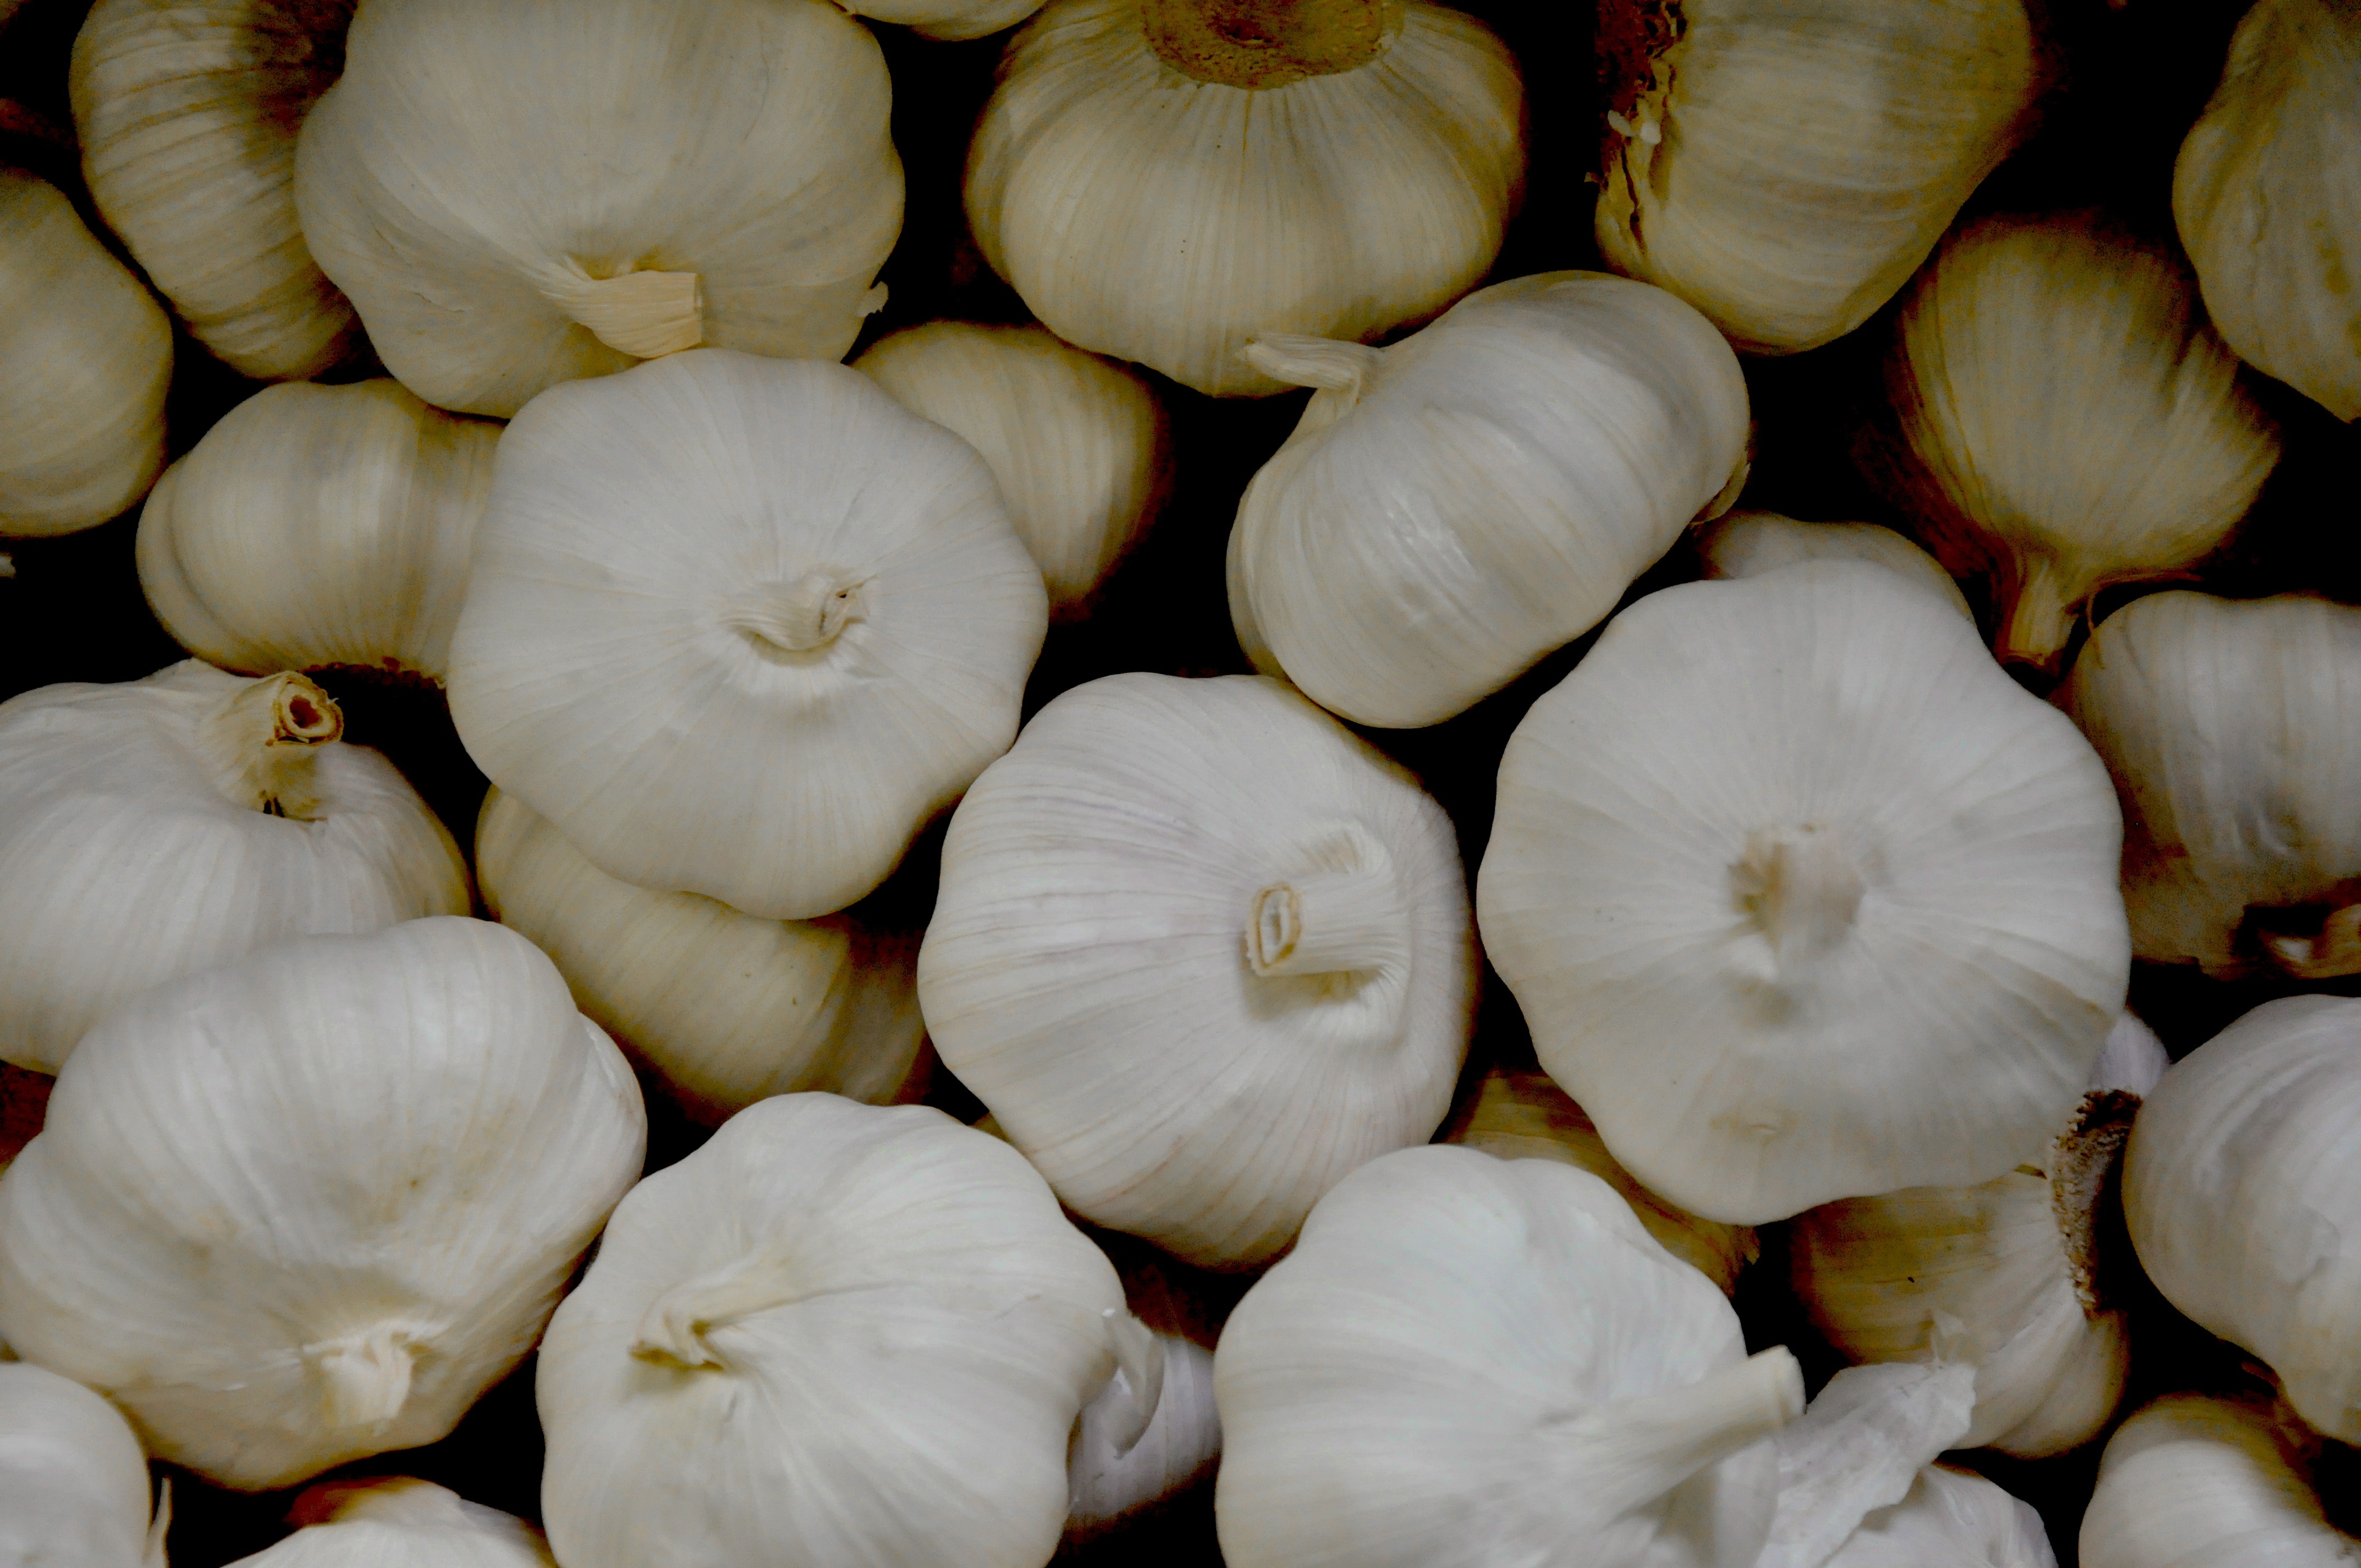
plant, flower, petal, food, garlic, produce, vegetable, vegetables, flowering plant, land plant, onion genus